Herman Griffith

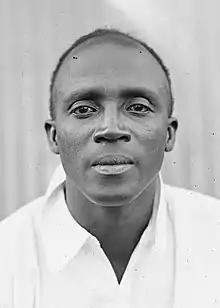
Griffith in 1930

Herman Clarence Griffith (1 December 1893 – 18 March 1980) was a Trinidadian cricketer who played in West Indies' first Test match in their inaugural Test tour of England and was one of the leading bowlers on that tour.